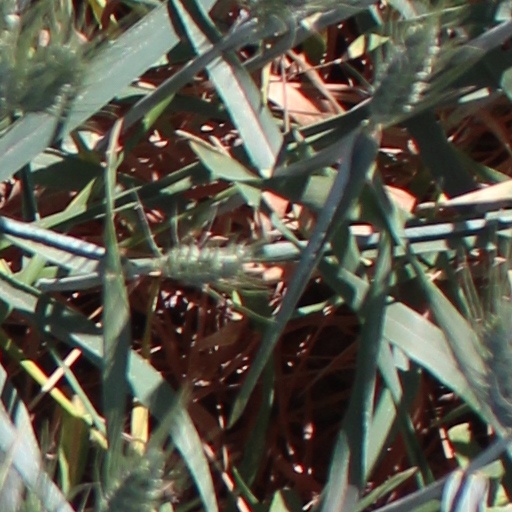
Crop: wheat